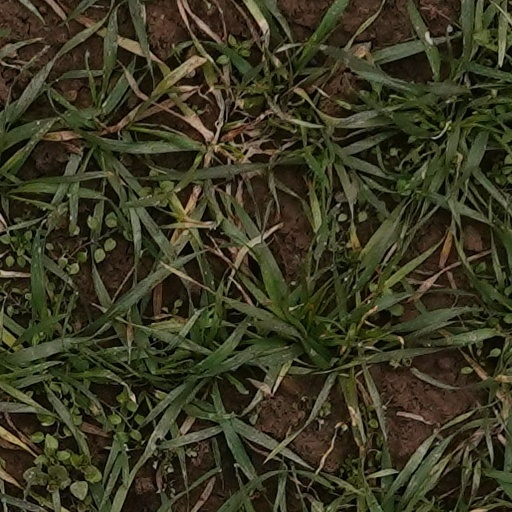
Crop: wheat